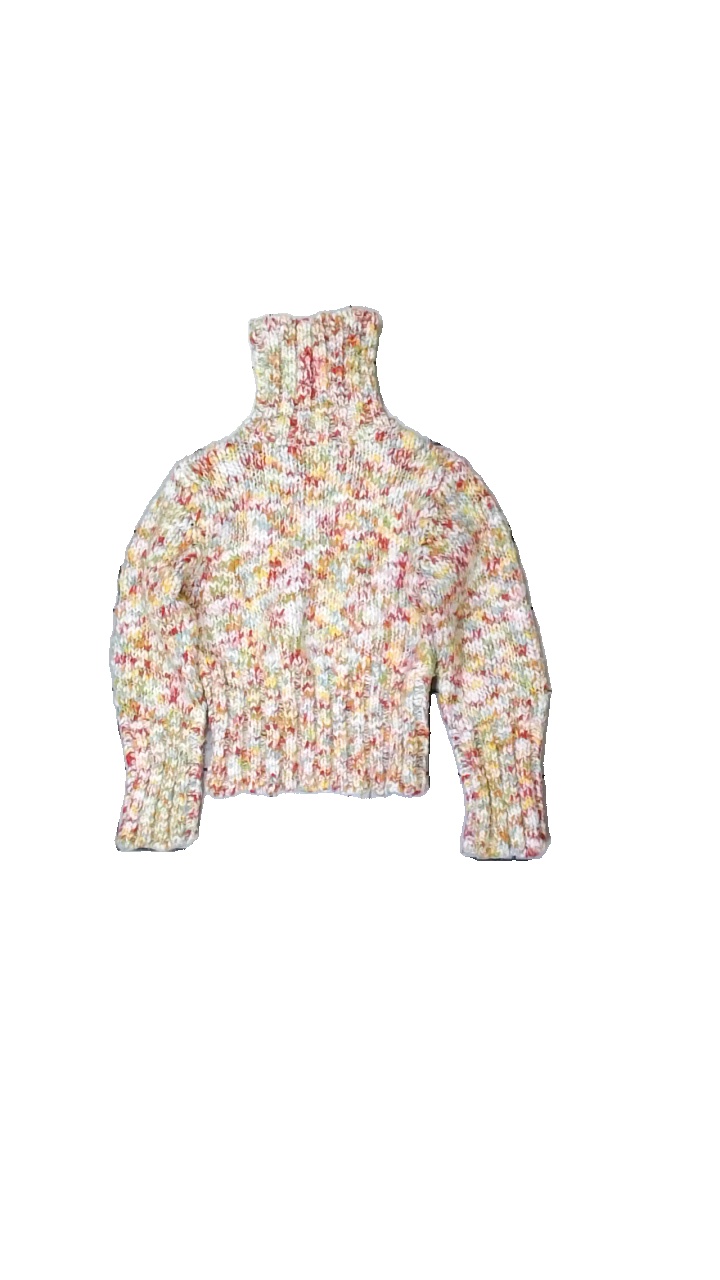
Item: Sweater (Children)
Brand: H&m
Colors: White, Red, Green, Multicolor
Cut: Regular, Turtle neck
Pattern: Other
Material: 66% polyester, 34% acrylic
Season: All
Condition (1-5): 3
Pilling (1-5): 3
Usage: Reuse
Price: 50-100